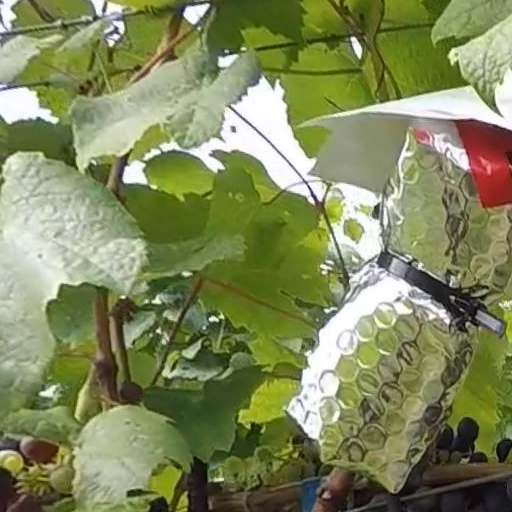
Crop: grape